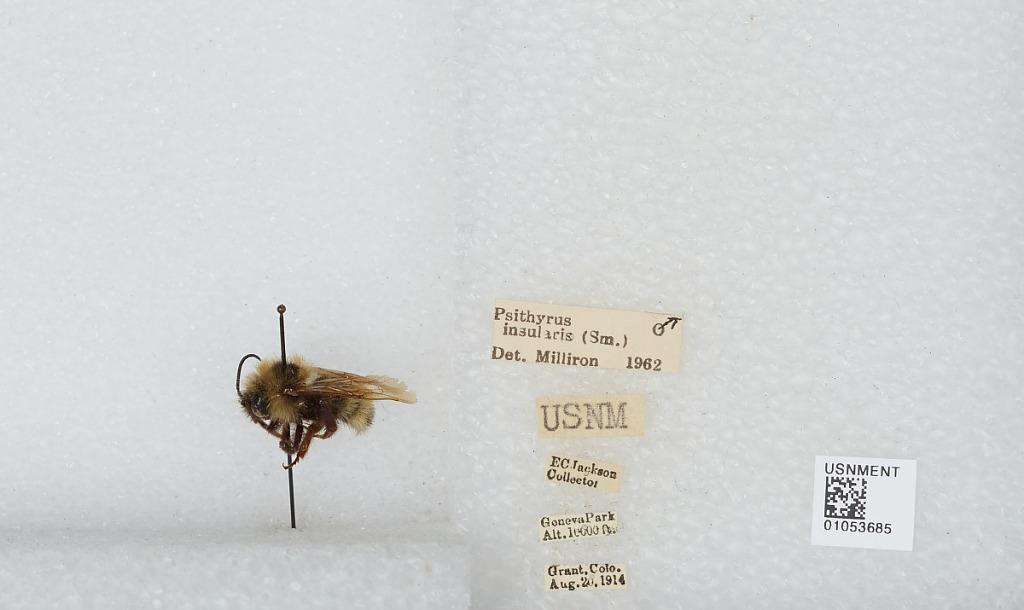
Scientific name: Bombus sp.
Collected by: E. Jackson
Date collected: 1914-8-20
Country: United States
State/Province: Colorado
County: Park
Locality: Geneva Park, Grant
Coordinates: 39.5178, -105.727
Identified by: Milliron